Galmiz

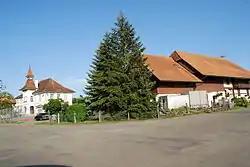
Galmiz

Galmiz has an area, , of . Of this area, or 70.5% is used for agricultural purposes, while or 18.7% is forested. Of the rest of the land, or 7.8% is settled (buildings or roads), or 0.8% is either rivers or lakes and or 2.1% is unproductive land.